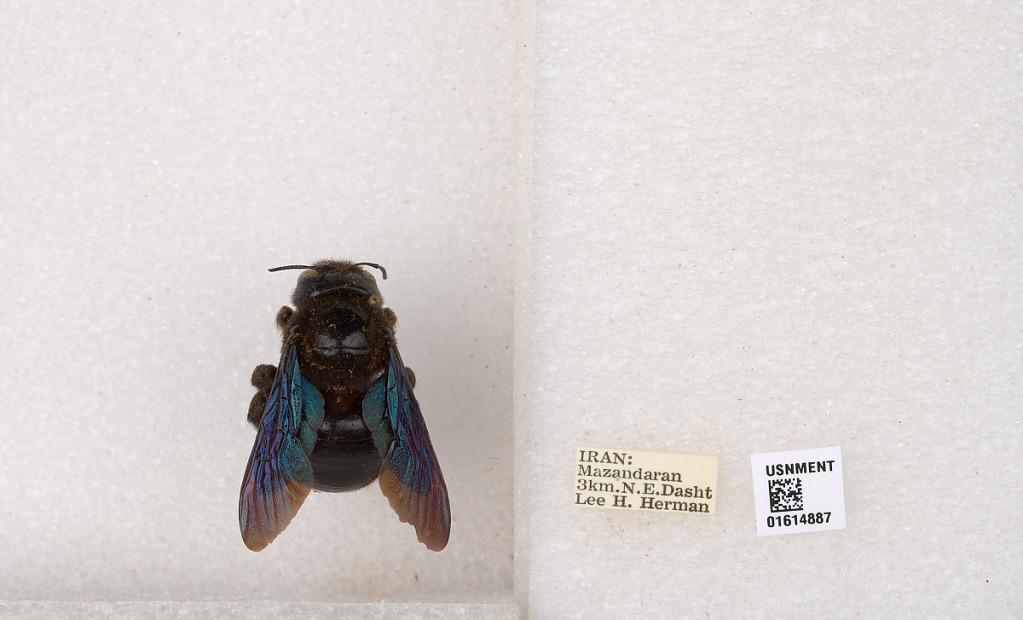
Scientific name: Xylocopa
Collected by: L. Herman
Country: Iran
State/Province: Mazandaran
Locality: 3 km. N.E. Dasht